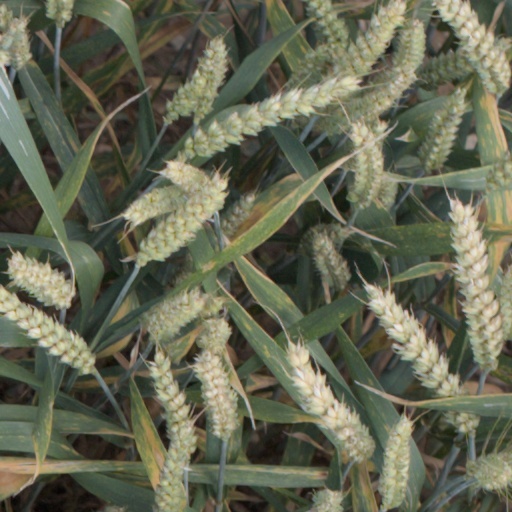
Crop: wheat